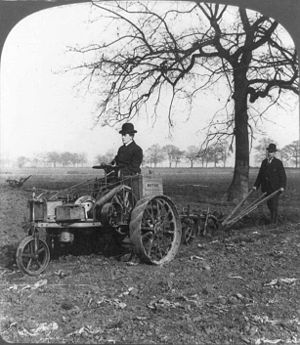
Landbrugshistorie / Global udvikling fra år 1900
Tidlig traktor, England 1905.
Landbrug opstod for ca. 12.000 år siden uafhængigt af hinanden på flere steder: i Mellemøsten, det nordlige Kina, det sydlige Mexico og i Peru. Man udnyttede forskellige afgrøder på disse forskellige steder, og det medførte, at hver kulturkreds kunne sprede de fremdyrkede afgrøder til nye markeder, efterhånden som der opstod handelsnetværk. I Mellemøsten og Europa blev hveden den vigtigste afgrøde, i Asien dyrkede man ris og hirse, og i Amerika satsede man på majs, kassava, bønner og kartofler. Landbruget gav et overskud, som både forøgede folketallet og skabte baggrunden for de første bystater.